Gamō Kunpei

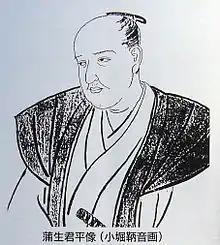
Gamō Kumpei

was a Japanese writer, Confucian scholar and early member of the "kokugaku" movement which would lead to the events of the Bakumatsu period and Meiji restoration in Japanese history.